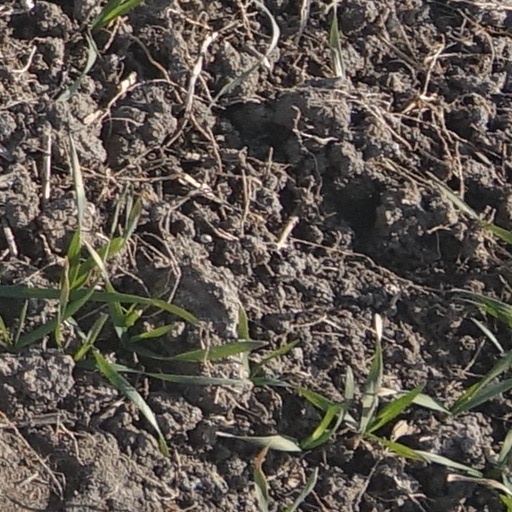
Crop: wheat